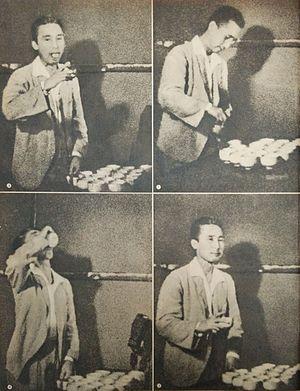
L'affaire Teigin est une affaire criminelle japonaise concernant un braquage de banque survenu le 26 janvier 1948 et ayant entraîné la mort par empoisonnement de douze personnes. Un suspect fut arrêté, Sadamichi Hirasawa, mais sa culpabilité fait toujours débat et l'affaire reste encore entourée de nombreux mystères.